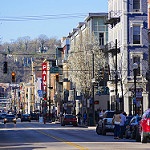
Label: street